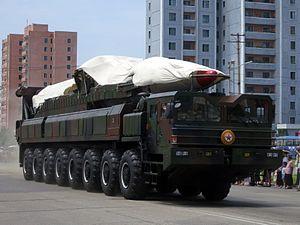
La Corée du Nord a un programme d'armement nucléaire militaire et, au début de 2019, on estime qu’elle dispose d’un arsenal d’environ 20 à 30 armes nucléaires et de suffisamment de matières fissiles pour 30 à 60 armes nucléaires supplémentaires. La Corée du Nord a également stocké une quantité importante d’armes chimiques et biologiques. En 2003, la Corée du Nord s'est retirée du Traité sur la non-prolifération des armes nucléaires. Depuis 2006, le pays a mené une série de six essais nucléaires à des niveaux de compétence de plus en plus élevés, ce qui a conduit le pays à se soumettre à des sanctions.
La Corée du Nord, officiellement République populaire et démocratique de Corée, est un État qui couvre la partie nord de la péninsule coréenne située en Asie de l'Est. Comptant 25,3 millions d'habitants en 2016, soit la moitié de son voisin du Sud, sa capitale est Pyongyang.